The Paul McCartney World Tour

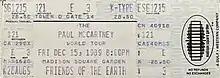
Concert ticket for 15 December 1989

The Paul McCartney World Tour was a worldwide concert tour by Paul McCartney, notable for being McCartney's first tour under his own name, and for the monumental painted stage sets by artist Brian Clarke. The 103-gig tour, which ran from 1989 through 1990, included a concert played to what was then the largest stadium crowd in the history of rock and roll.